Mucin

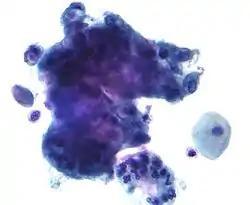
Micrograph showing cells with prominent mucin-containing intracytoplasmic vacuoles. Pap stain.

Mucins are a family of high molecular weight, heavily glycosylated proteins (glycoconjugates) produced by epithelial tissues in most animals. Mucins' key characteristic is their ability to form gels; therefore they are a key component in most gel-like secretions, serving functions from lubrication to cell signalling to forming chemical barriers. They often take an inhibitory role. Some mucins are associated with controlling mineralization, including nacre formation in mollusks, calcification in echinoderms and bone formation in vertebrates. They bind to pathogens as part of the immune system. Overexpression of the mucin proteins, especially MUC1, is associated with many types of cancer.